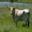
Label: cattle